Samuel Goldwyn Studio

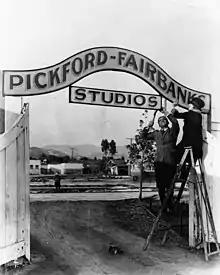
Mary Pickford and Douglas Fairbanks hang the entrance signs for their Pickford–Fairbanks Studios in Hollywood

Samuel Goldwyn Studio was the name that Samuel Goldwyn used to refer to the lot located on the corner of Formosa Avenue and Santa Monica Boulevard in West Hollywood, California, as well as the offices and stages that his company, Samuel Goldwyn Productions, rented there during the 1920s and 1930s. Originally, the location was the home to the Pickford–Fairbanks Studios, the United Artists Studio, and Warner Hollywood Studios, and its name since 2007, The Lot at Formosa.